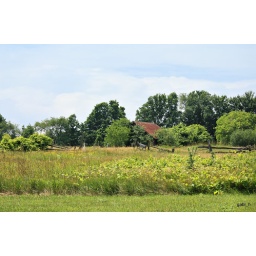
A rusty barn roof peeks out from behind the trees in Prince Edward County.